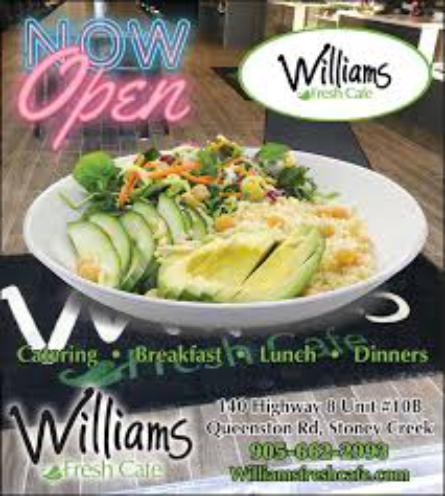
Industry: Food